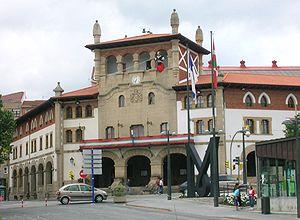
Mungia en basque ou Munguía en espagnol est une commune de Biscaye dans la communauté autonome du Pays basque en Espagne.